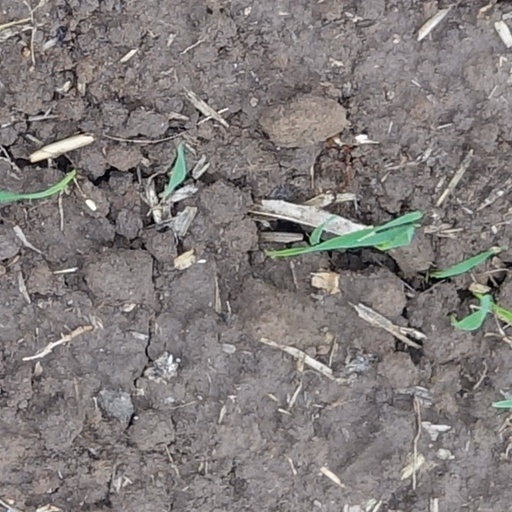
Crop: wheat